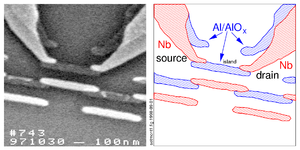
En physique mésoscopique, un blocage de Coulomb, nommé d'après la force électrique de Charles-Augustin de Coulomb, est l'augmentation de la résistance par un faible potentiel appliqué sur un dispositif comprenant au minimum une jonction tunnel de faible capacitance.